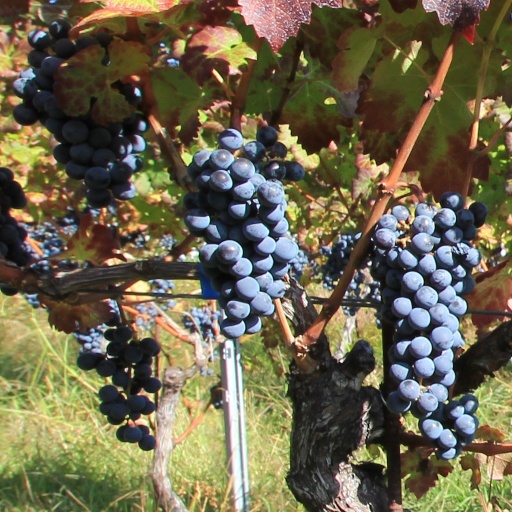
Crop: grape